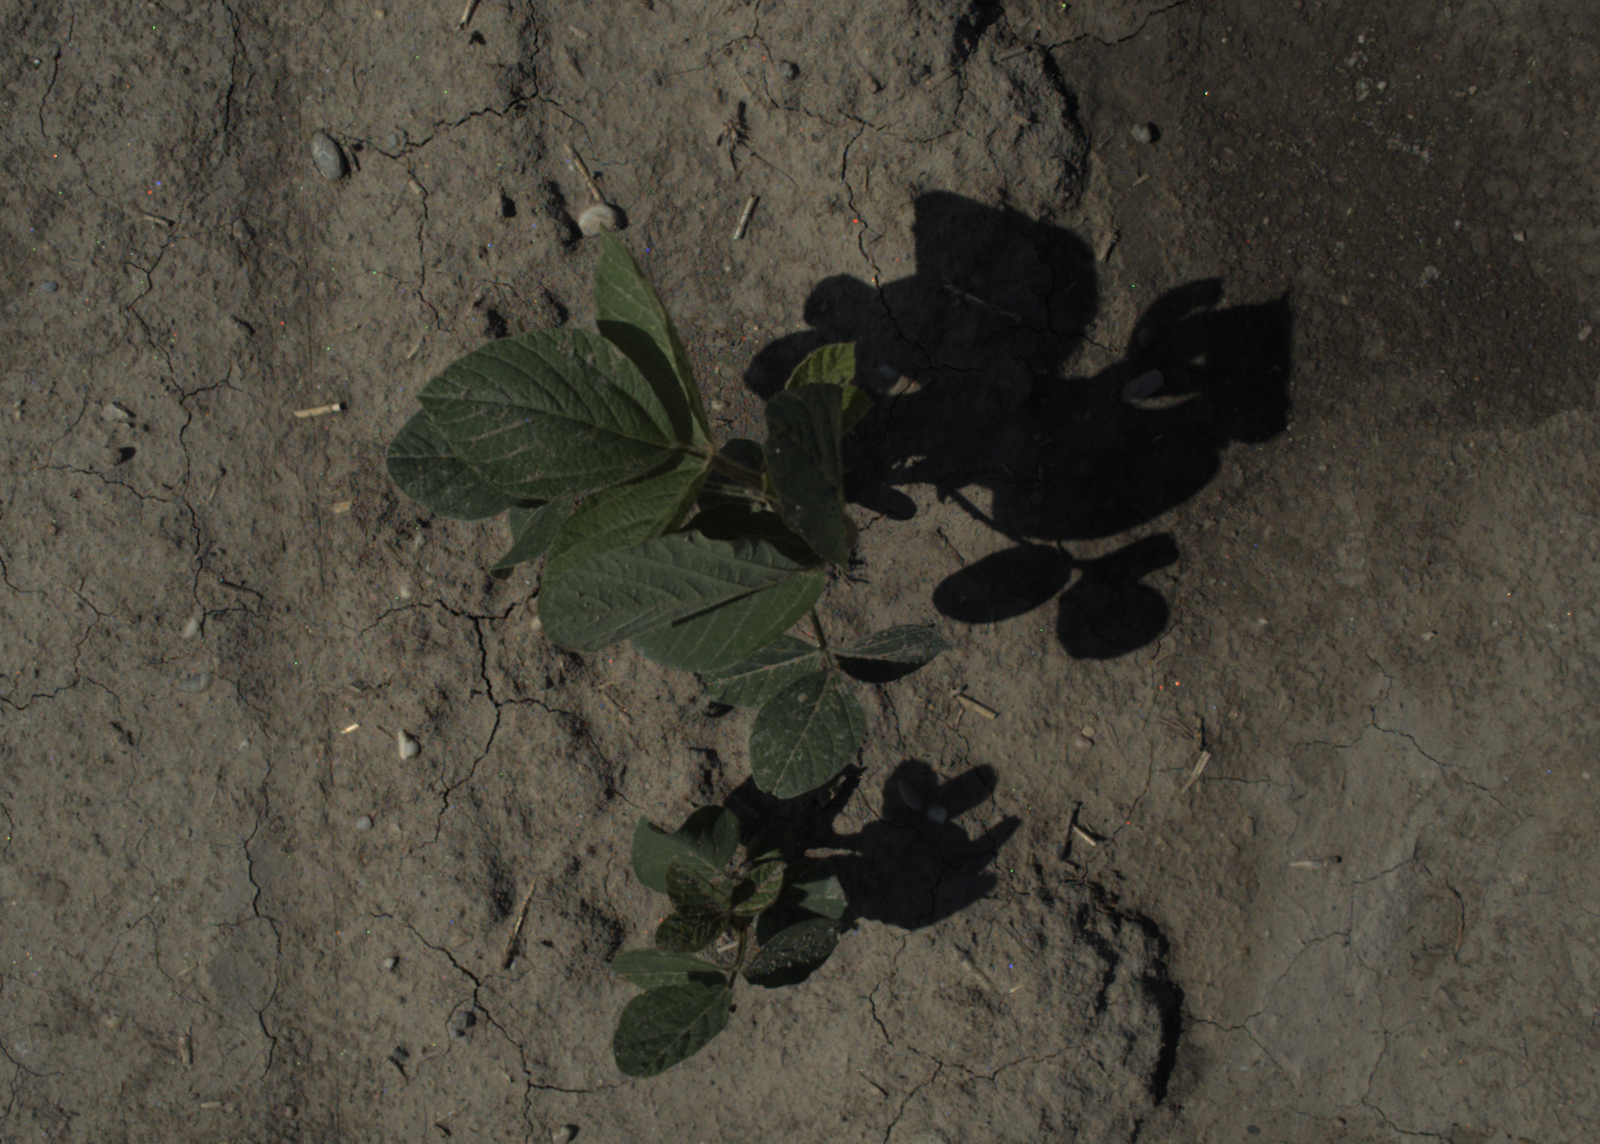
Capture date: 15.07.2021 10:11:41
Weather: sunny
Wind: light
Seeding date: 08.06.2021
Plant canopy height (mm): 962